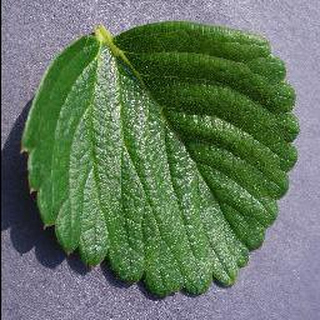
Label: healthy_strawberry